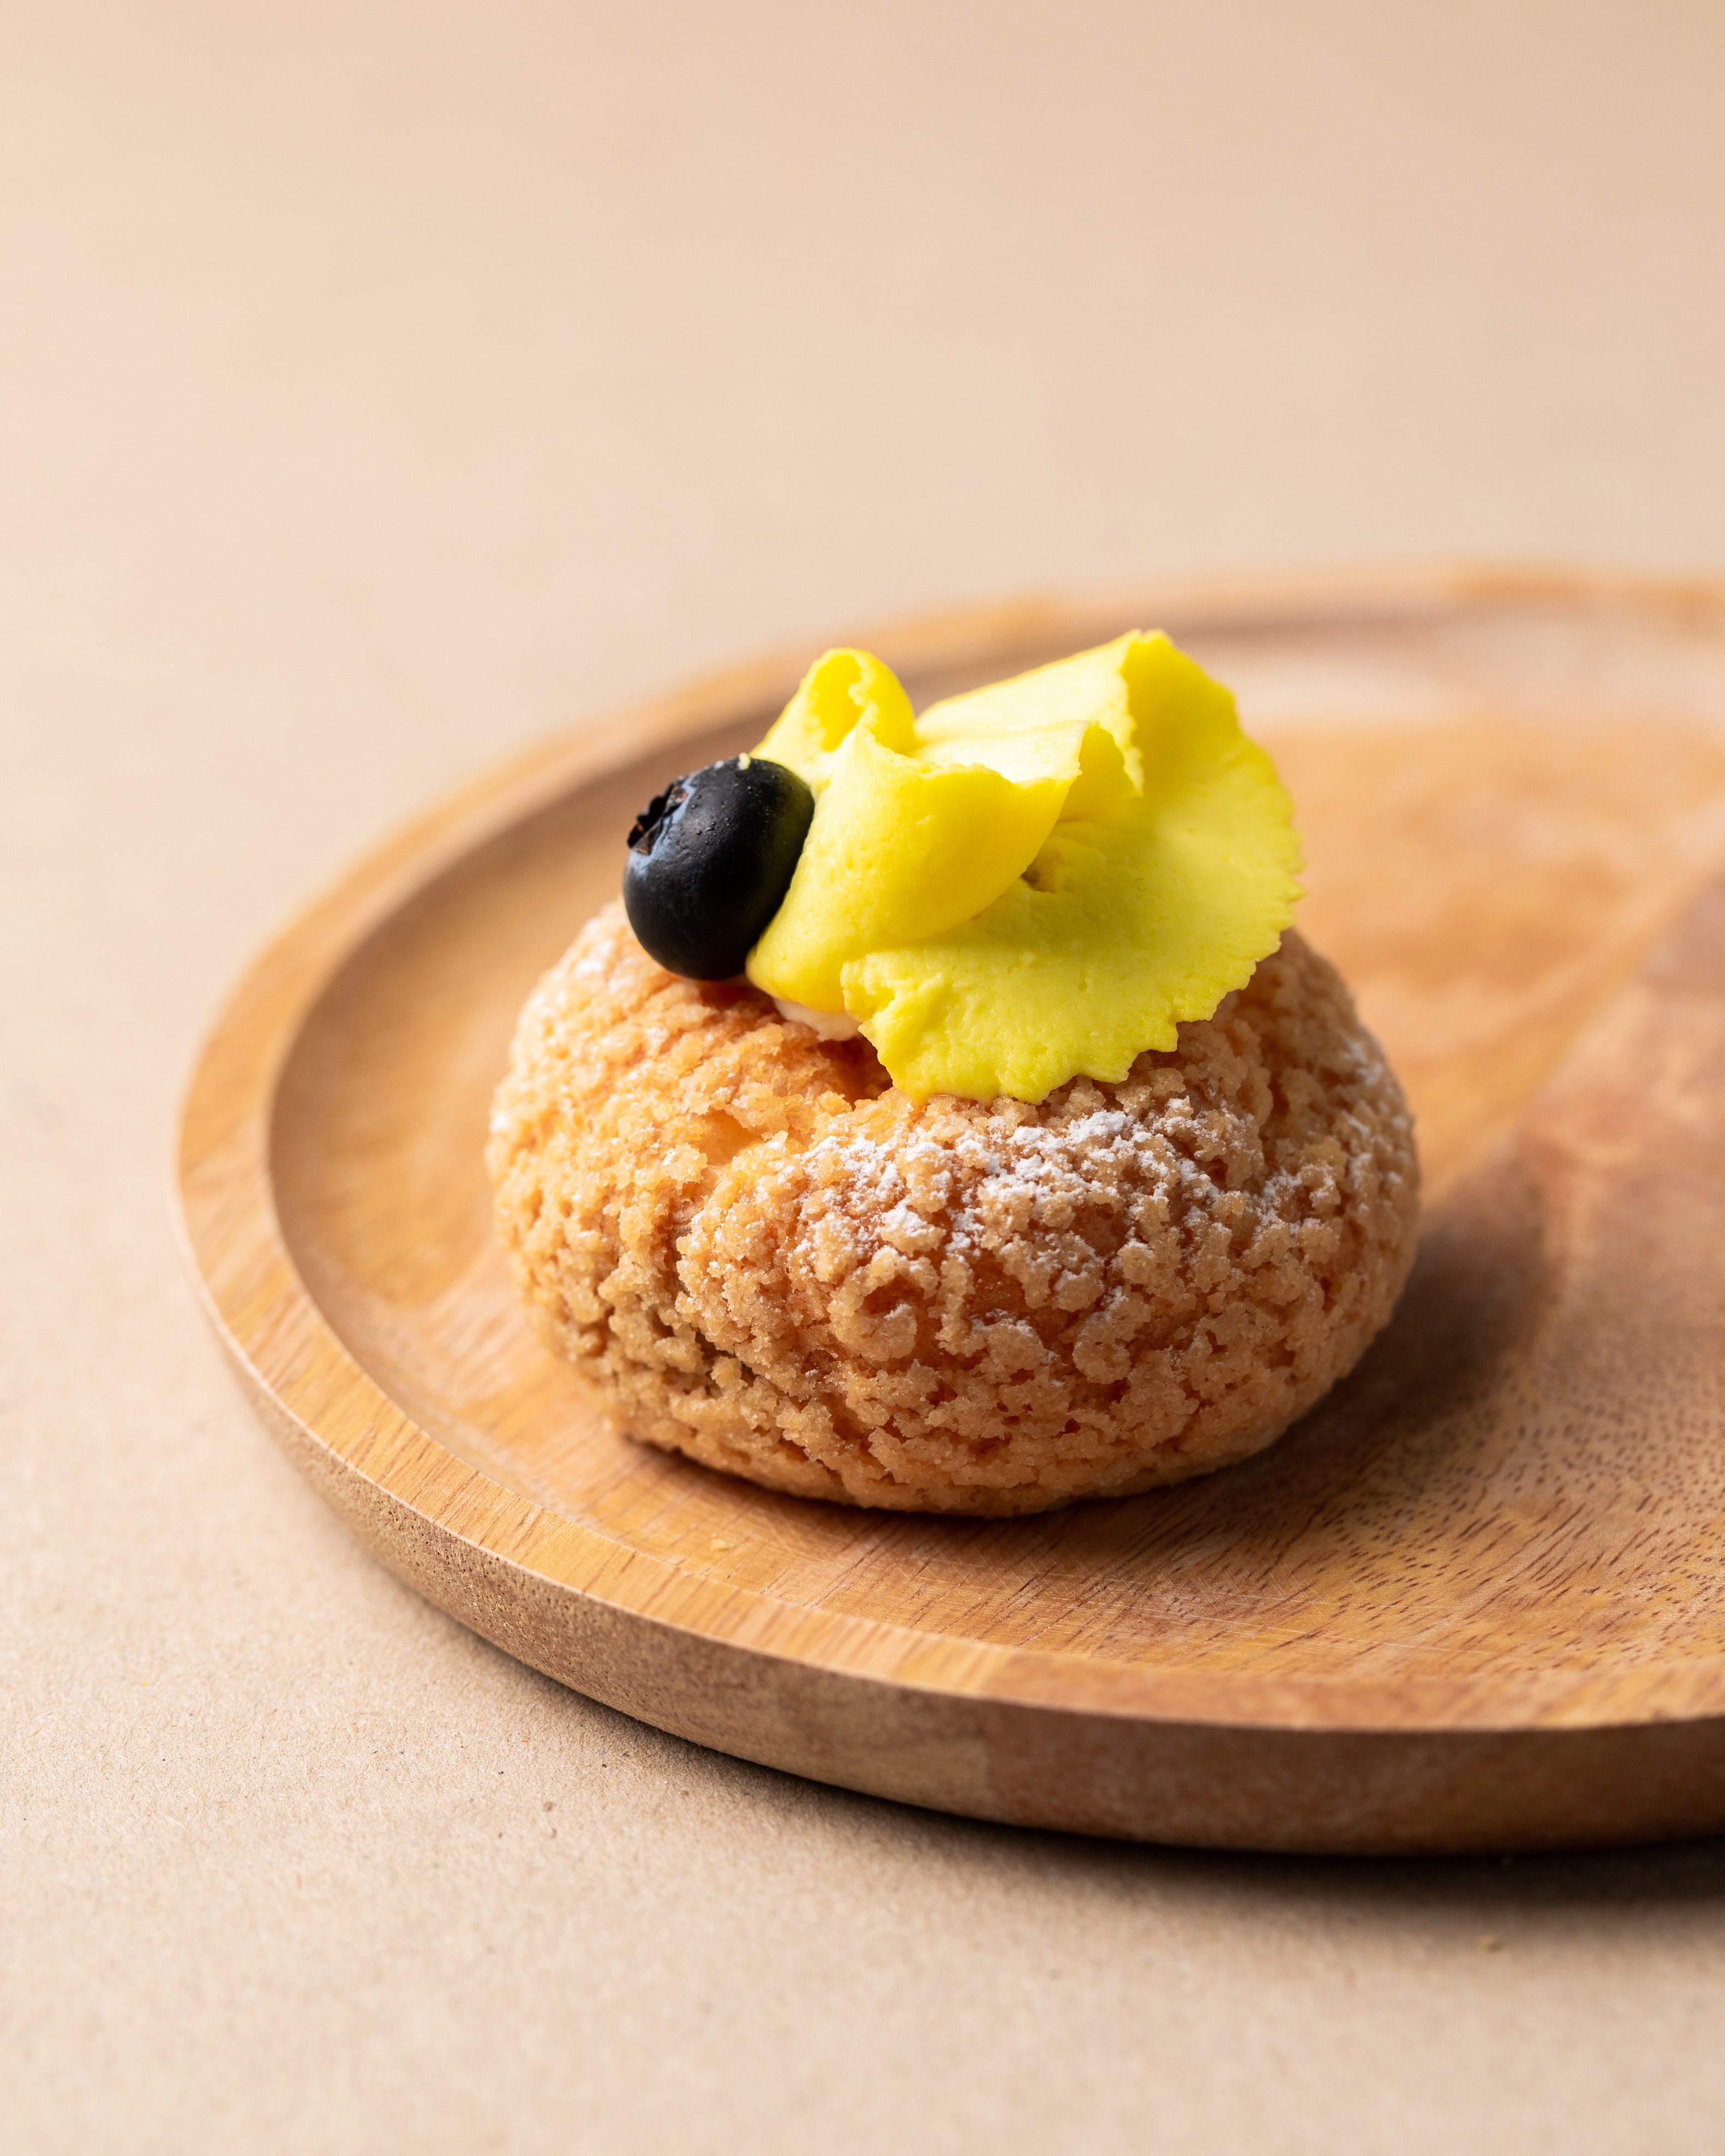
food, tableware, recipe, ingredient, cake, mixture, produce, garnish, finger food, paste, dish, dessert, baked goods, baking, dairy, Sandwich Cookies, cream, serveware, gluten, bilberry, culinary art, plate, junk food, sweetness, comfort food, cuisine, platter, bread, frozen dessert, side dish, buttercream, breakfast, rye bread, zeppole, chocolate, delicacy, cookie, snack, la carte food, cooking, fast food, dishware, american food, natural foods, kuchen, icing, semifreddo, clotted cream, soil, whipped cream, petit four, pastry, canape, spoon, slider, vegetarian food, Nut butter, ice cream, berry